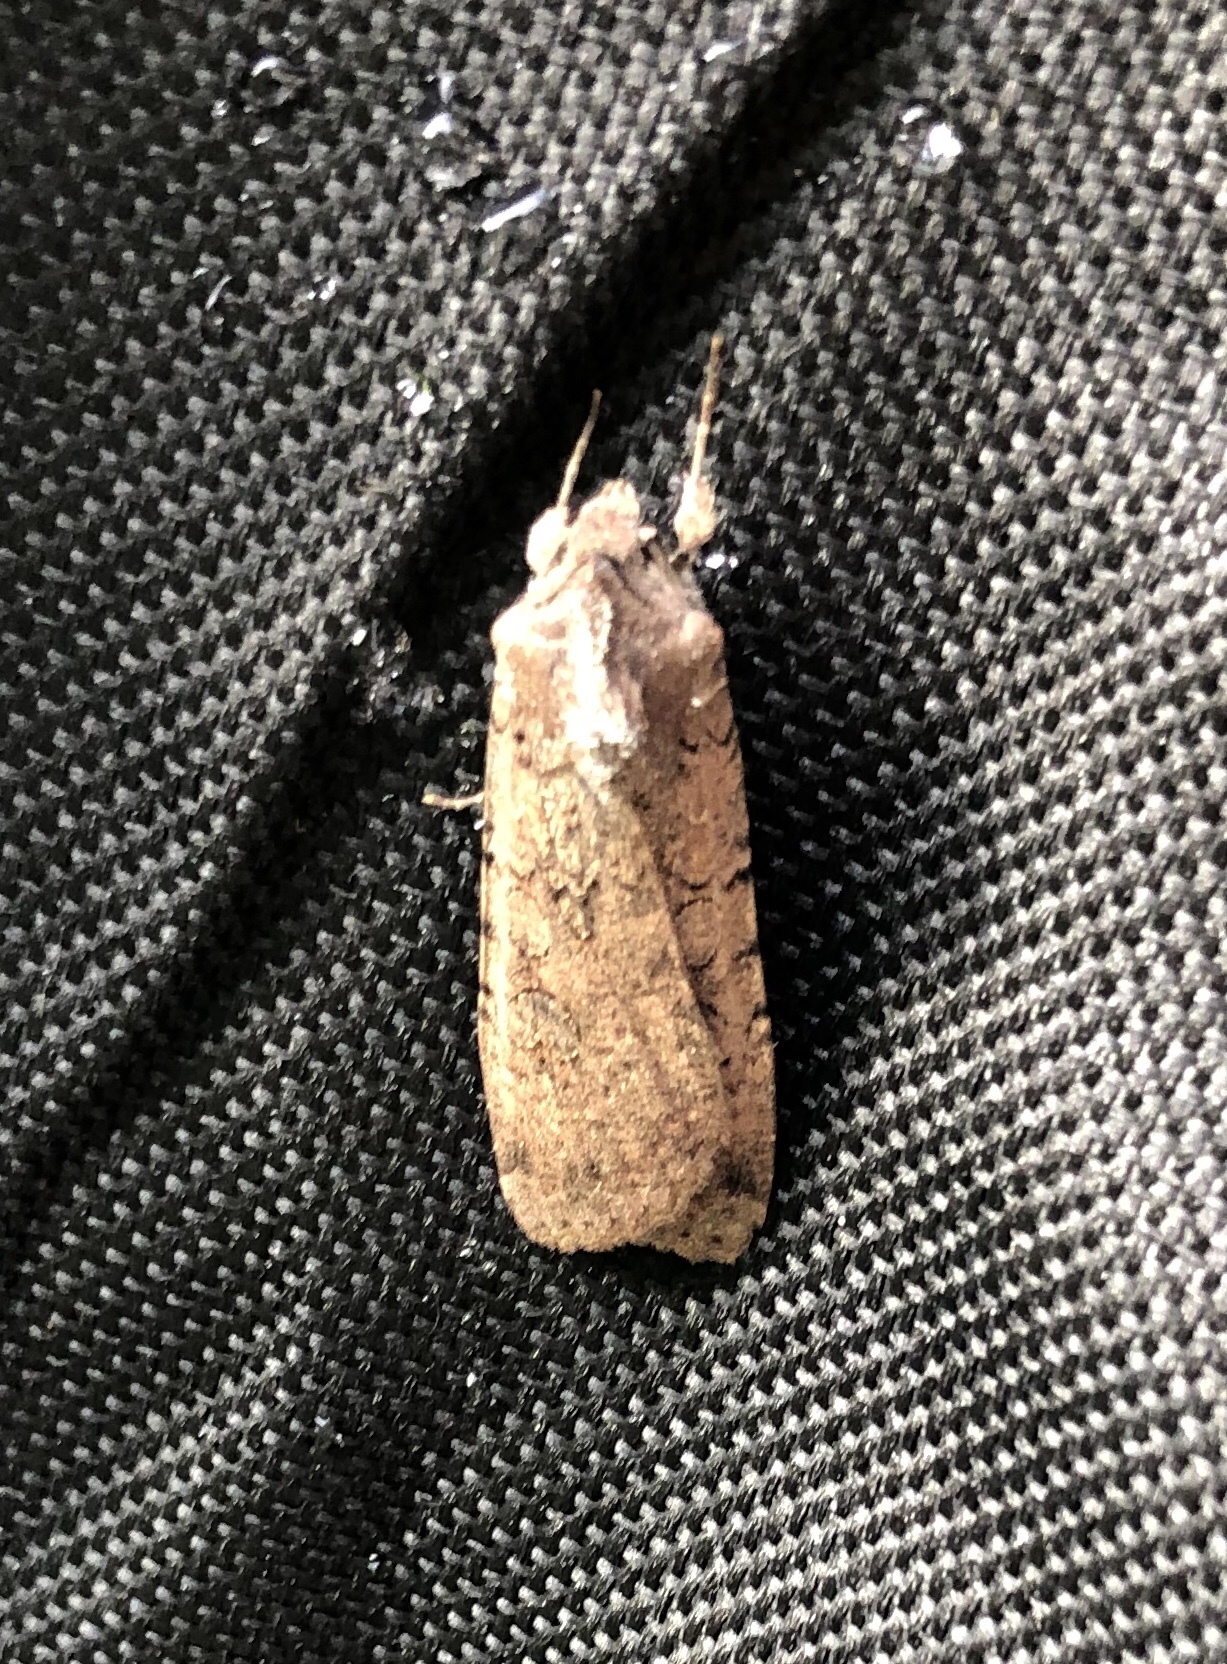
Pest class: cutworms